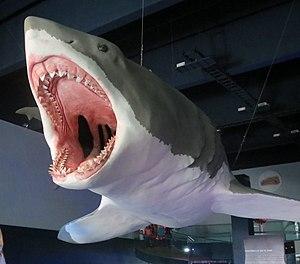
Le Mégalodon est une espèce éteinte de requins appartenant à l'ordre des lamniformes ayant vécu du Miocène au milieu du Pliocène, il y a entre 23 et 3,6 millions d'années, bien que d'autres estimations fixent sa date d'extinction au Pléistocène inférieur soit il y a 1,6 million d'années. La classification du mégalodon a fait l'objet de nombreux changements: il était initialement considéré par certains comme appartenant à la famille des Lamnidés, et comme étant proche du grand requin blanc, quand d'autres le rattachaient à la famille éteinte des Otodontidés. C'est cette dernière théorie qui semble prévaloir de nos jours, bien que des divergences subsistent en ce qui concerne son genre.